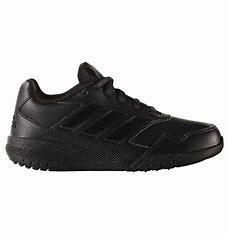
Brand: Adidas
Model: Altarun